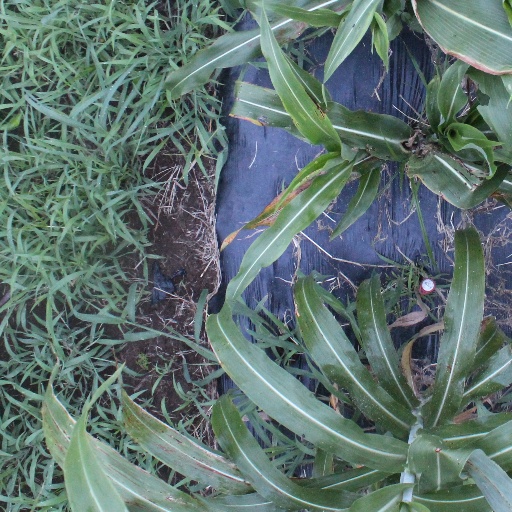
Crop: sorghum